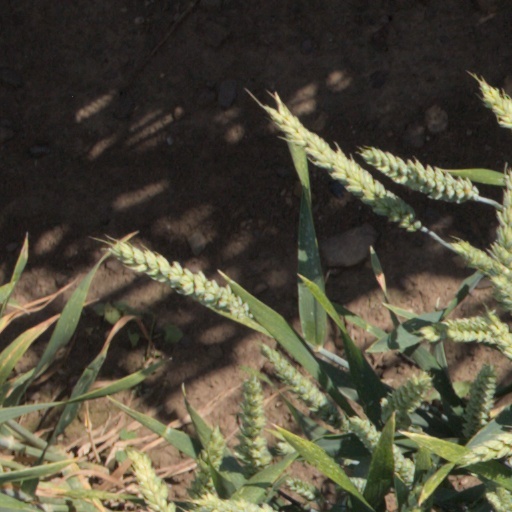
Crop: wheat